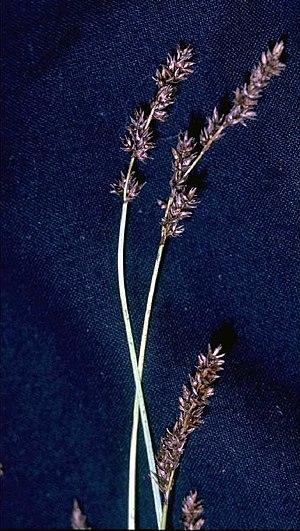
La liste des espèces protégées en Alsace est une liste officielle définie par le gouvernement français, recensant les espèces végétales qui sont protégées sur le territoire de la région Alsace, en complément de celles qui sont déjà protégées sur le territoire métropolitain. Elle a été publiée dans un arrêté du 28 juin 1993.
Carex diandra est une espèce de plantes du genre Carex et de la famille des Cyperaceae.